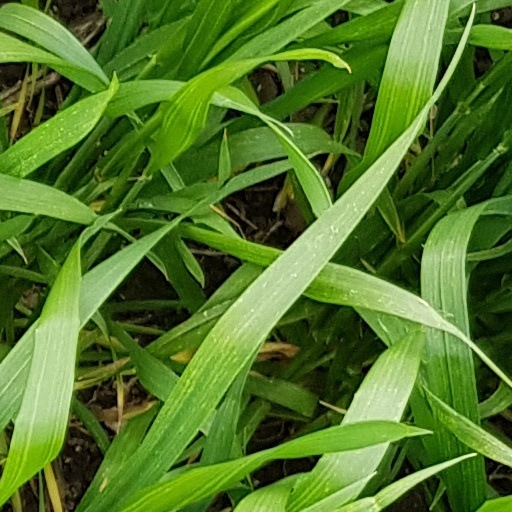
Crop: wheat